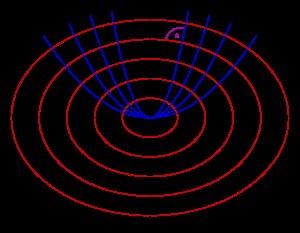
En mathématiques, une trajectoire orthogonale est une courbe qui intersecte les courbes d'un faisceau dans le plan orthogonalement.